Port of Santo Domingo

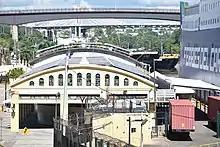
The Don Diego Terminal

The Don Diego Terminal boast a contemporary, functional design, styled to take advantage of natural light and the terminal's easy access to the Colonial City.